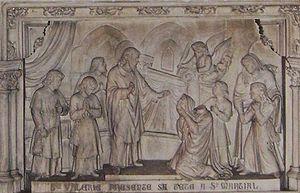
L'église Saint-Michel-des-Lions est une des principales églises de Limoges, ville du département français de la Haute-Vienne en région Nouvelle-Aquitaine.
Valérie de Limoges ou Valeria en latin, est une sainte catholique céphalophore. Jeune femme ayant vécu à Augustoritum, l'actuelle ville de Limoges, au IIIᵉ siècle, convertie au christianisme par saint Martial, elle est vénérée dans le diocèse de Limoges comme sainte femme, notamment à Limoges et Chambon-sur-Voueize. Elle est fêtée le 9 décembre.